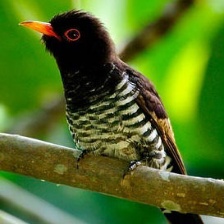
Species: VIOLET CUCKOO
Scientific name:  CHRYSOCOCCYX XANTHORHYNCHUS